Willi Castro

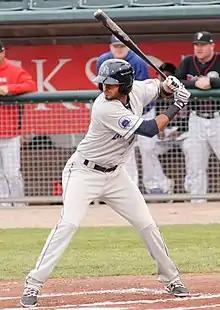
Castro with the Lake County Captains in 2016

Castro signed with the Cleveland Indians as an international free agent in July 2013. He made his professional debut in 2014 with the Arizona League Indians and spent the whole season there, batting .239/.285/.348 with two home runs and 11 RBIs in 43 games. He played 2015 with the Mahoning Valley Scrappers, where he batted .264 with one home run, 25 RBIs and twenty stolen bases, and 2016 with the Lake County Captains and Lynchburg Hillcats, slashing .258/.285/.368 with seven home runs and 49 RBIs. In 2017, Castro played for Lynchburg where he batted .290 with a career-high 11 home runs along with 58 RBIs, 19 stolen bases in 28 attempts and a .761 OPS. The Indians added him to their 40-man roster after the season.